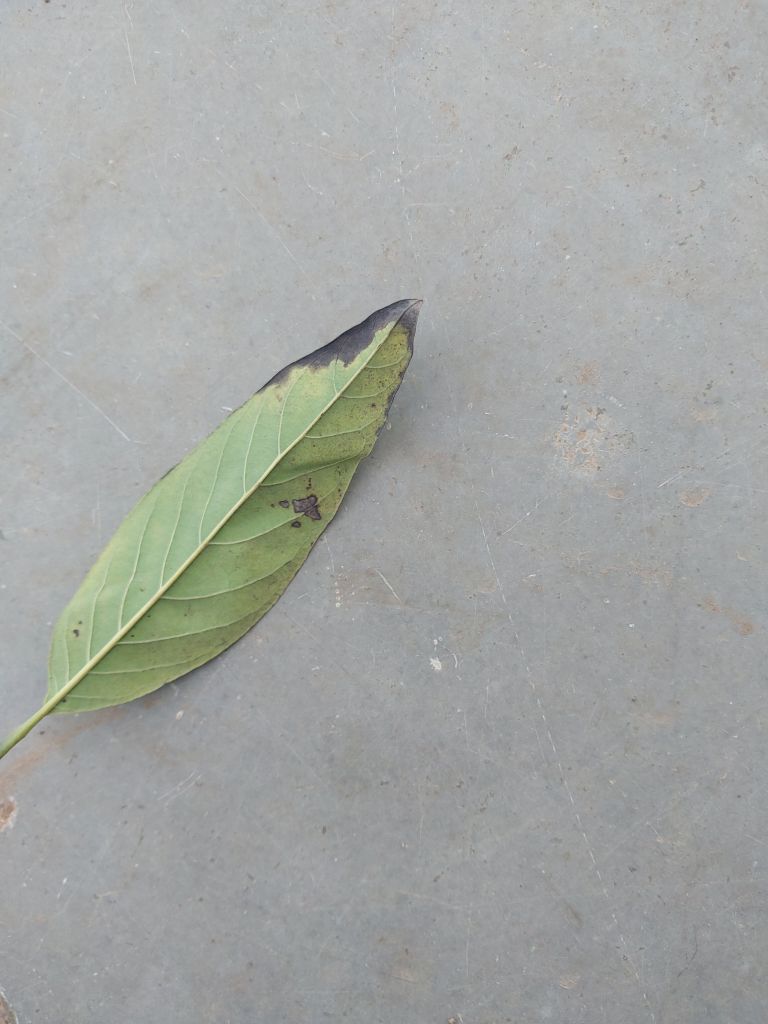
Disease label: Leaf spot on Leaves